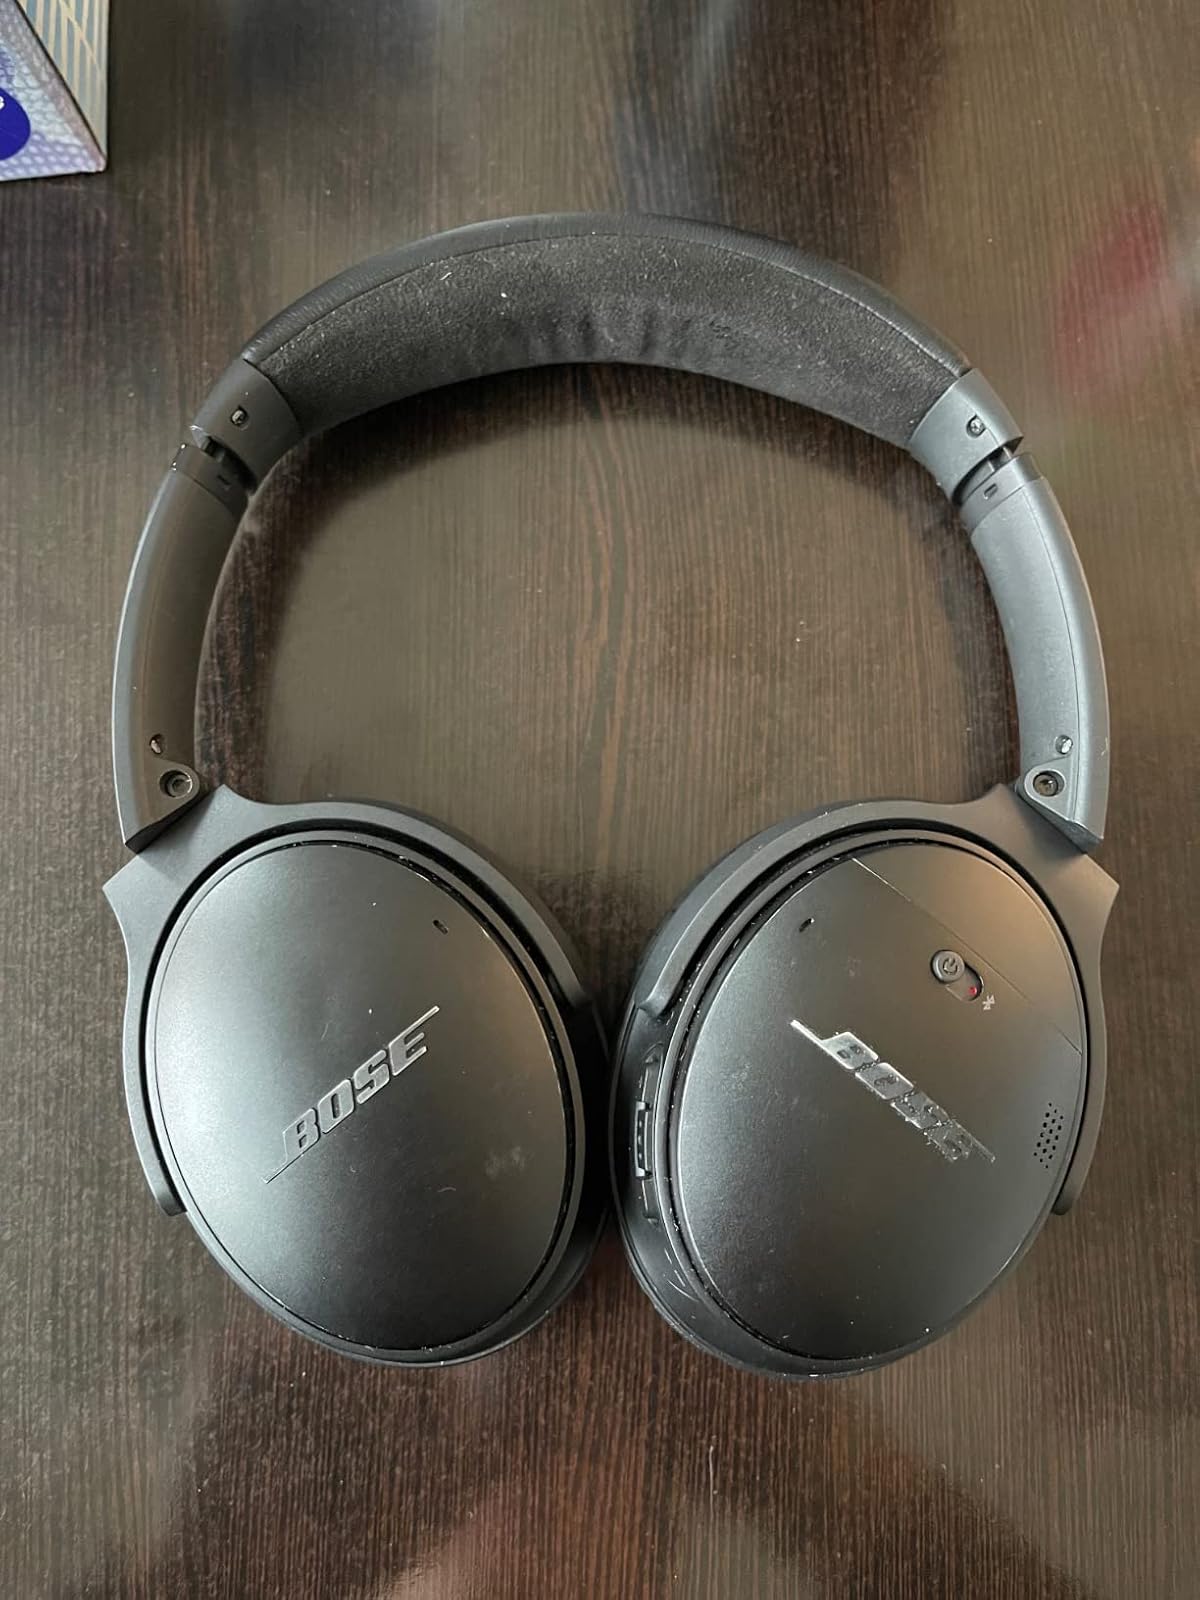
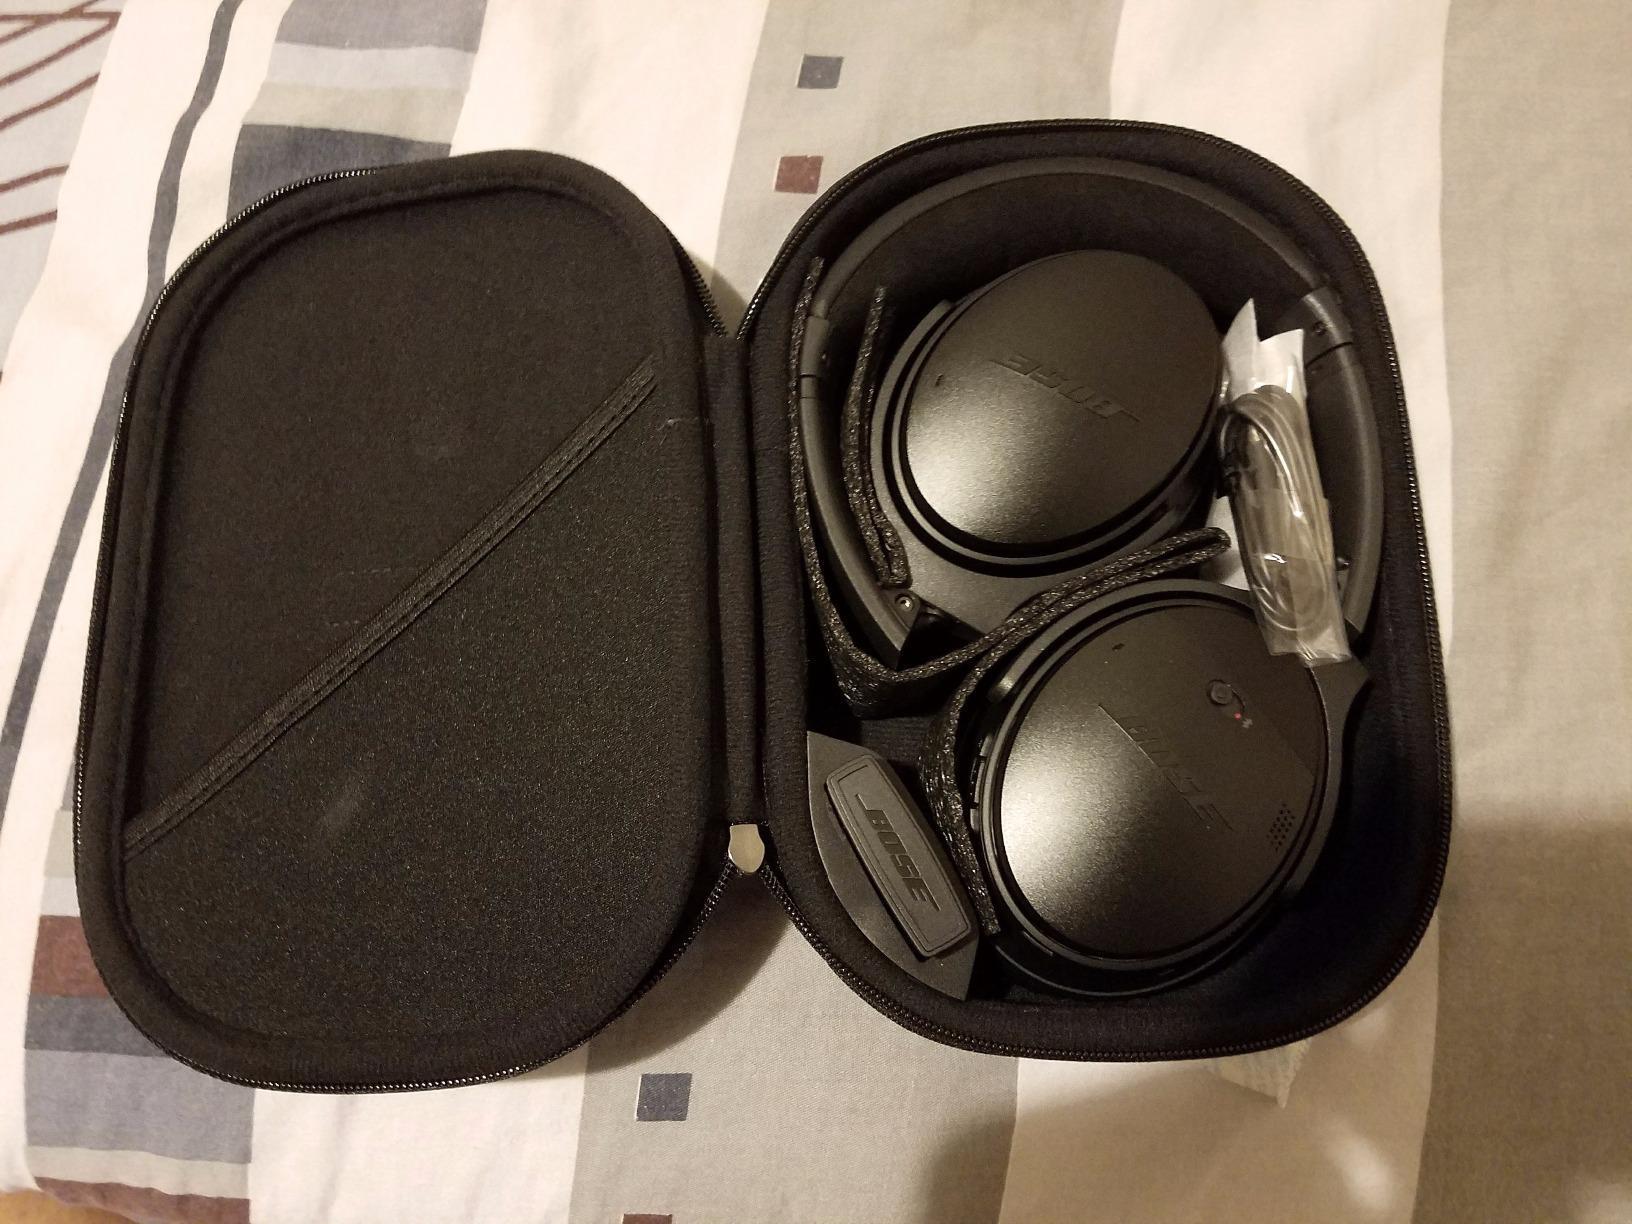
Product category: headphones
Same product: yes